Tsuen Wan Transport Complex

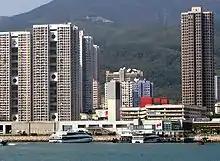
Tsuen Wan skyline with Clague Garden Estate (left), Tsuen Wan Pier, Tsuen Wan West station, Tsuen Wan Transport Complex and Skyline Plaza (right).

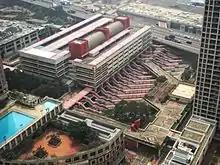
Tsuen Wan Transport Complex in 2008.

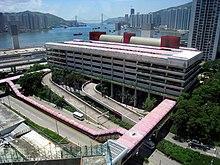
Tsuen Wan Transport Complex in 2008.

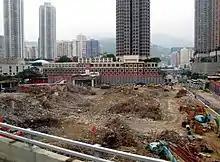
The site of the Complex in September 2013.

Tsuen Wan Transport Complex was a large transport hub in Tsuen Wan, Hong Kong. There was a bus terminus and taxi stand on the ground floor; on top sat a multi-storey car park.